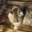
Label: cat